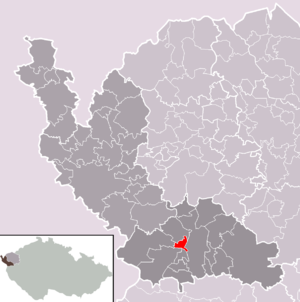
Valy est une commune du district de Cheb, dans la région de Karlovy Vary, en République tchèque. Sa population s'élevait à 480 habitants en 2018.